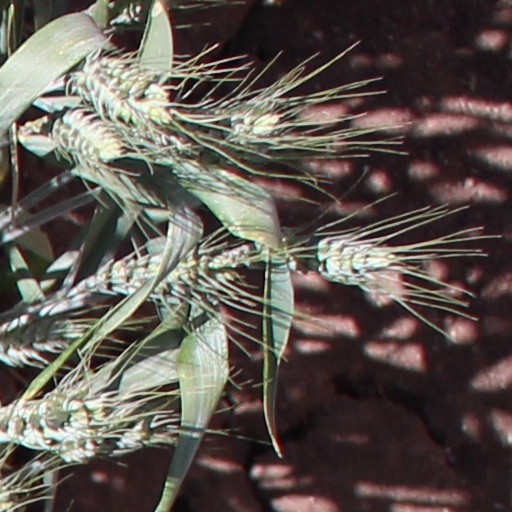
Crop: wheat